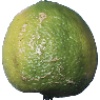
Label: limes